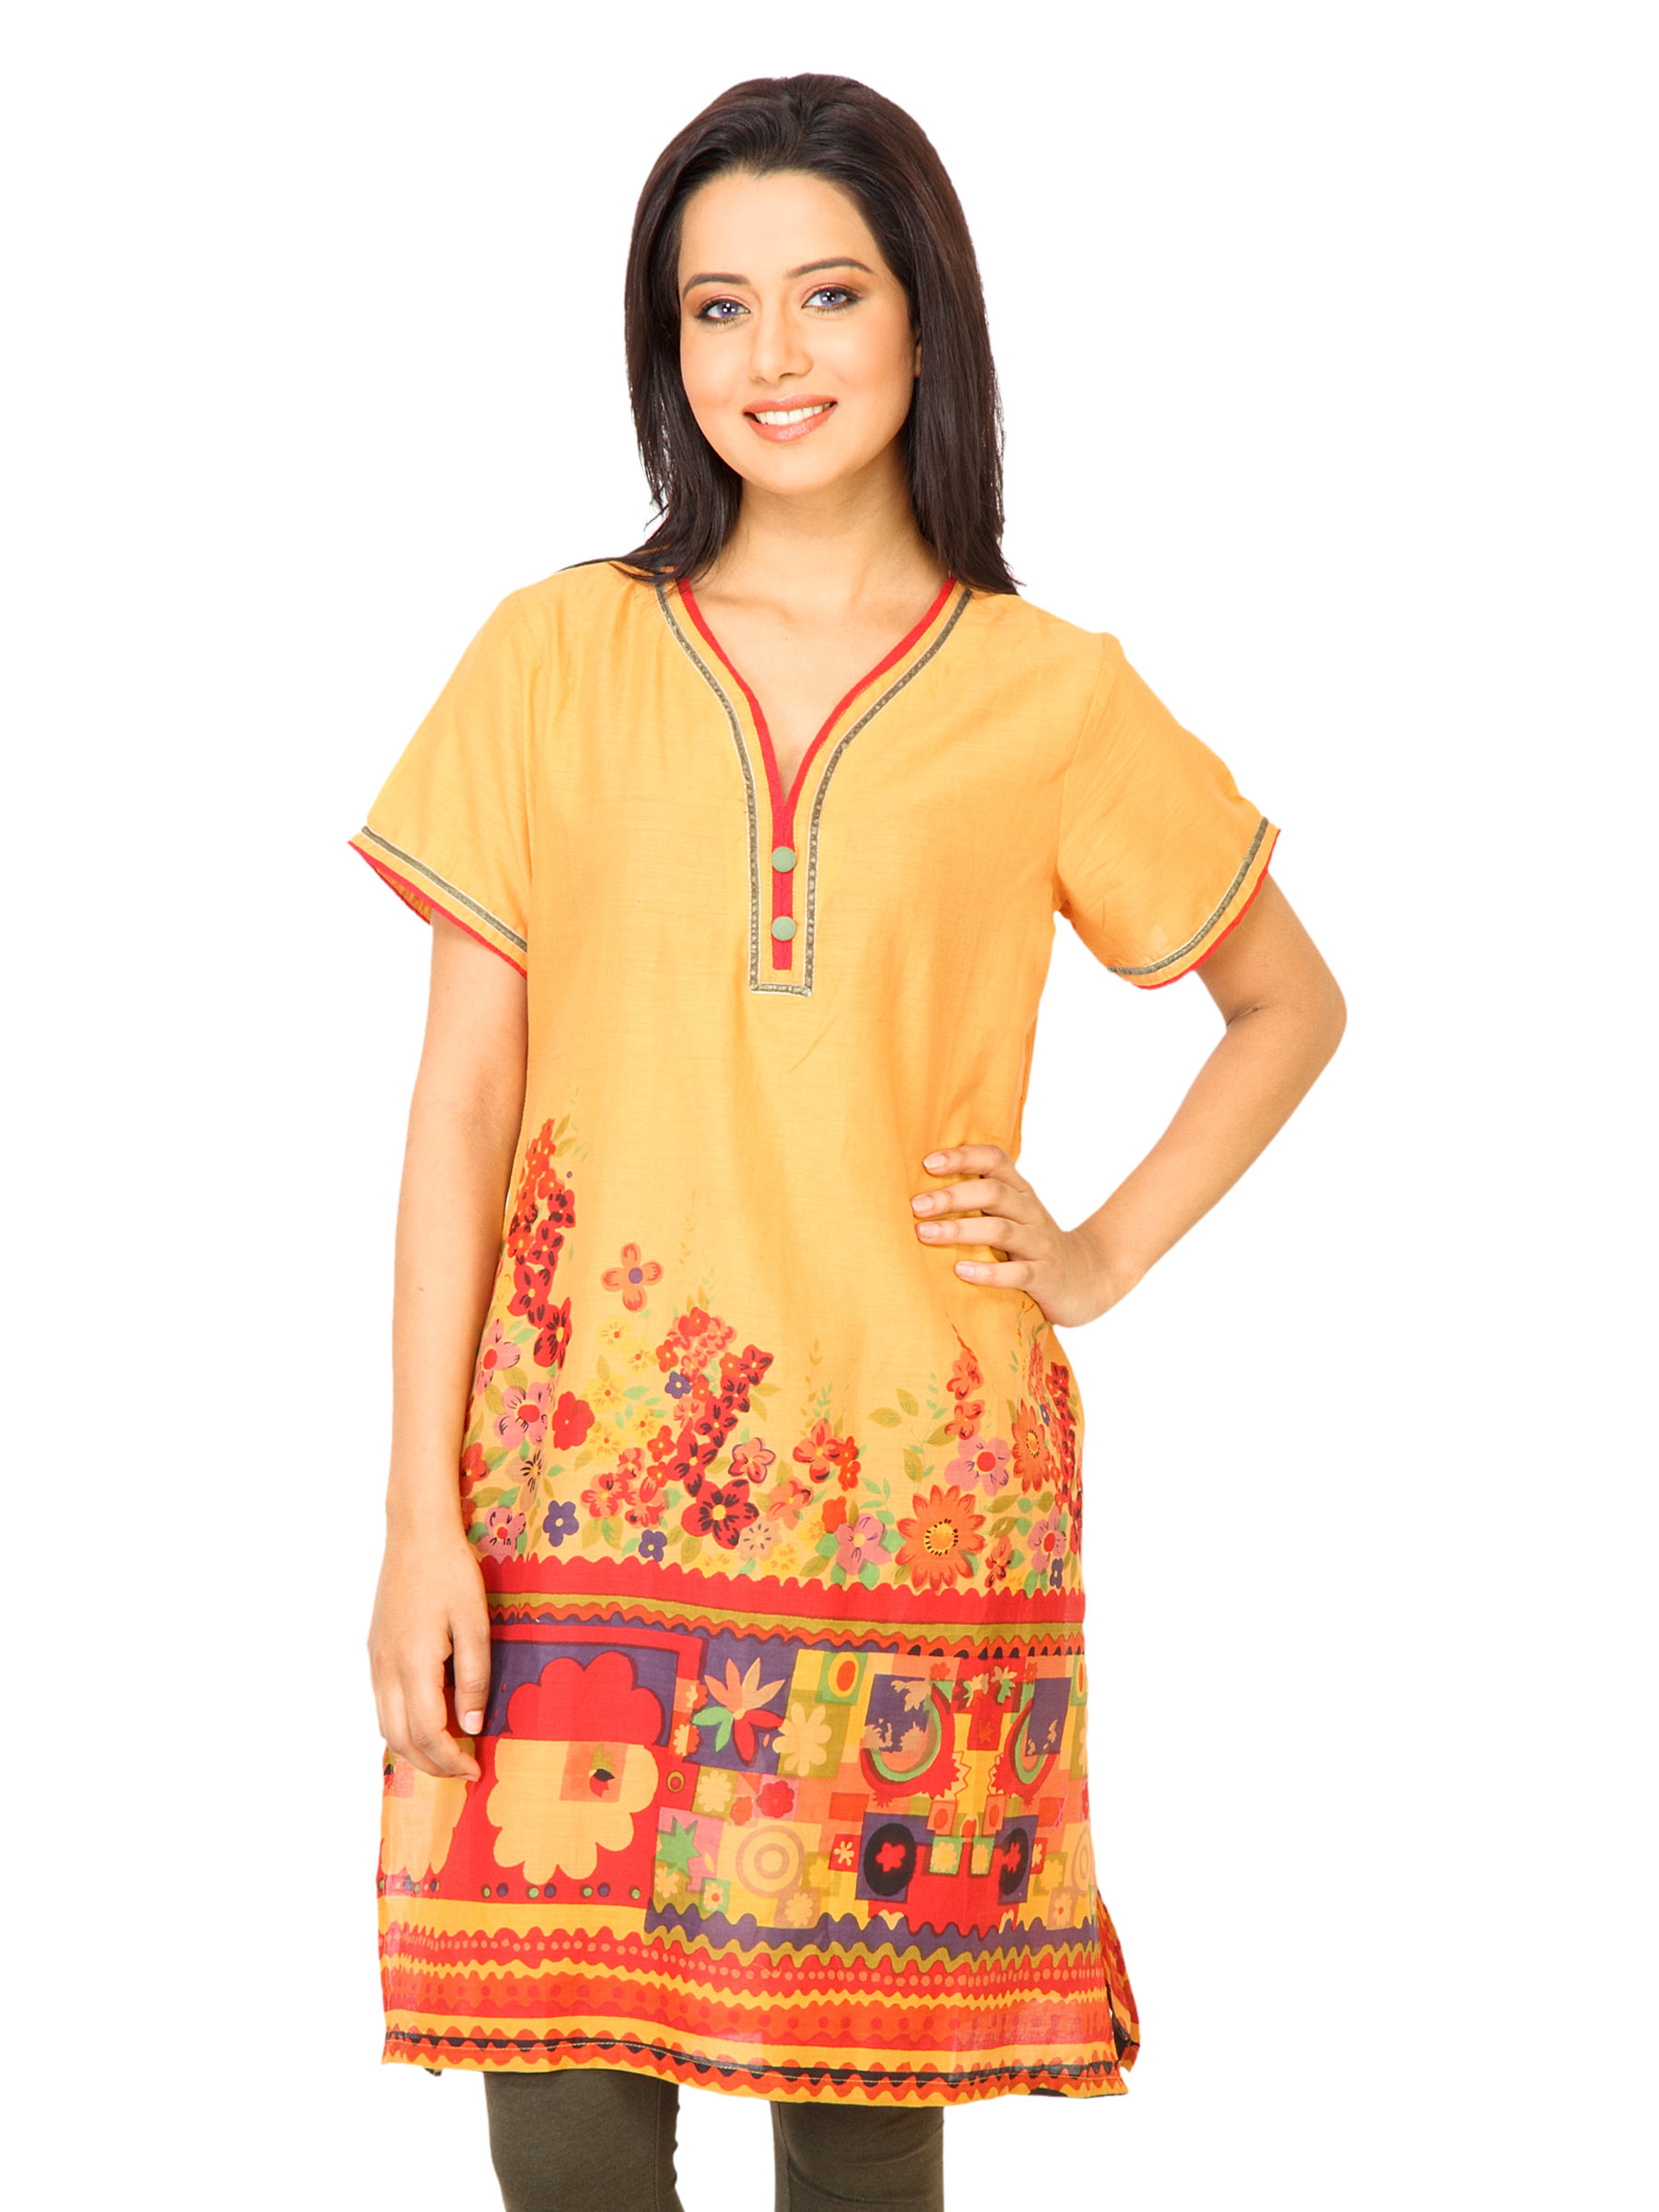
Diva Women Printed Orange Kurta
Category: Apparel / Topwear / Kurtas
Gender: Women
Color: Orange
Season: Fall 2011
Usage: Ethnic